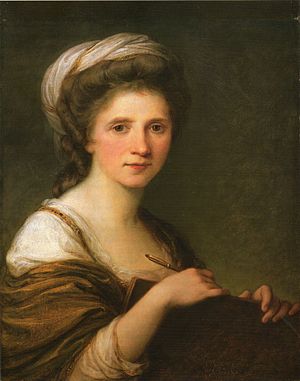
Angelika Kauffmann
Maria Anna Angelika/Angelica Katharina Kauffman var en schweizisk-østrigsk malerinde.